Henry Stewart, 1st Lord Methven

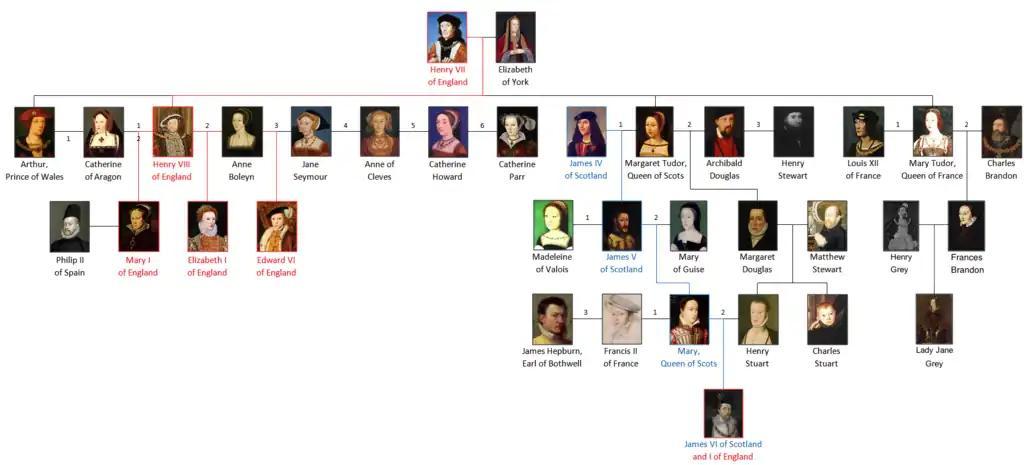
Henry Stewart shown with Margaret Tudor on the Tudor family tree

His friendship with Margaret Tudor, the queen mother, was first noted in September 1524, and he was appointed master carver to James V, directory of Chancery, and Master of Artillery.